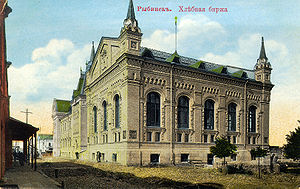
Rybinsk / Historie / Guldalderen
Varebørsen i Rybinsk i 1800-tallet
Rybinsk er den næst største by i Jaroslavl oblast i den Centrale føderale distrikt af Den Russiske Føderation. Byen ligger ved Rybinskreservoiret og floden Sjeksnas udmunding i Volga. Rybinsk er med sine 190.429 indbyggere den næststørste by i Jaroslavl oblast.